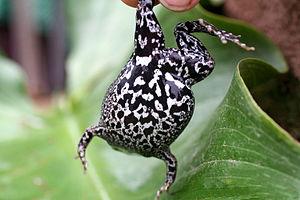
Hypopachus barberi est une espèce d'amphibiens de la famille des Microhylidae.